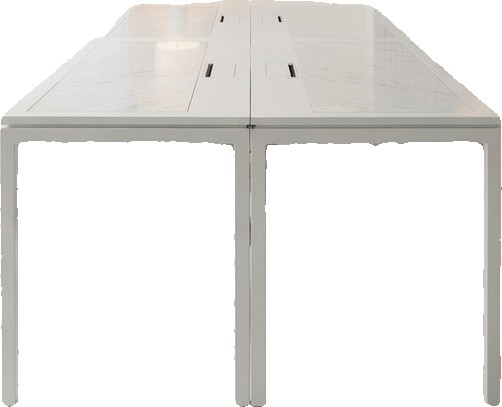
Surface category: table